Margot Lumb

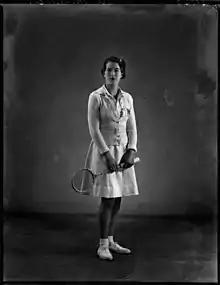
Margot Lumb in 1936

Margot Lumb (1 July 1912 - 3 January 1998) was a left-handed English squash and tennis player.